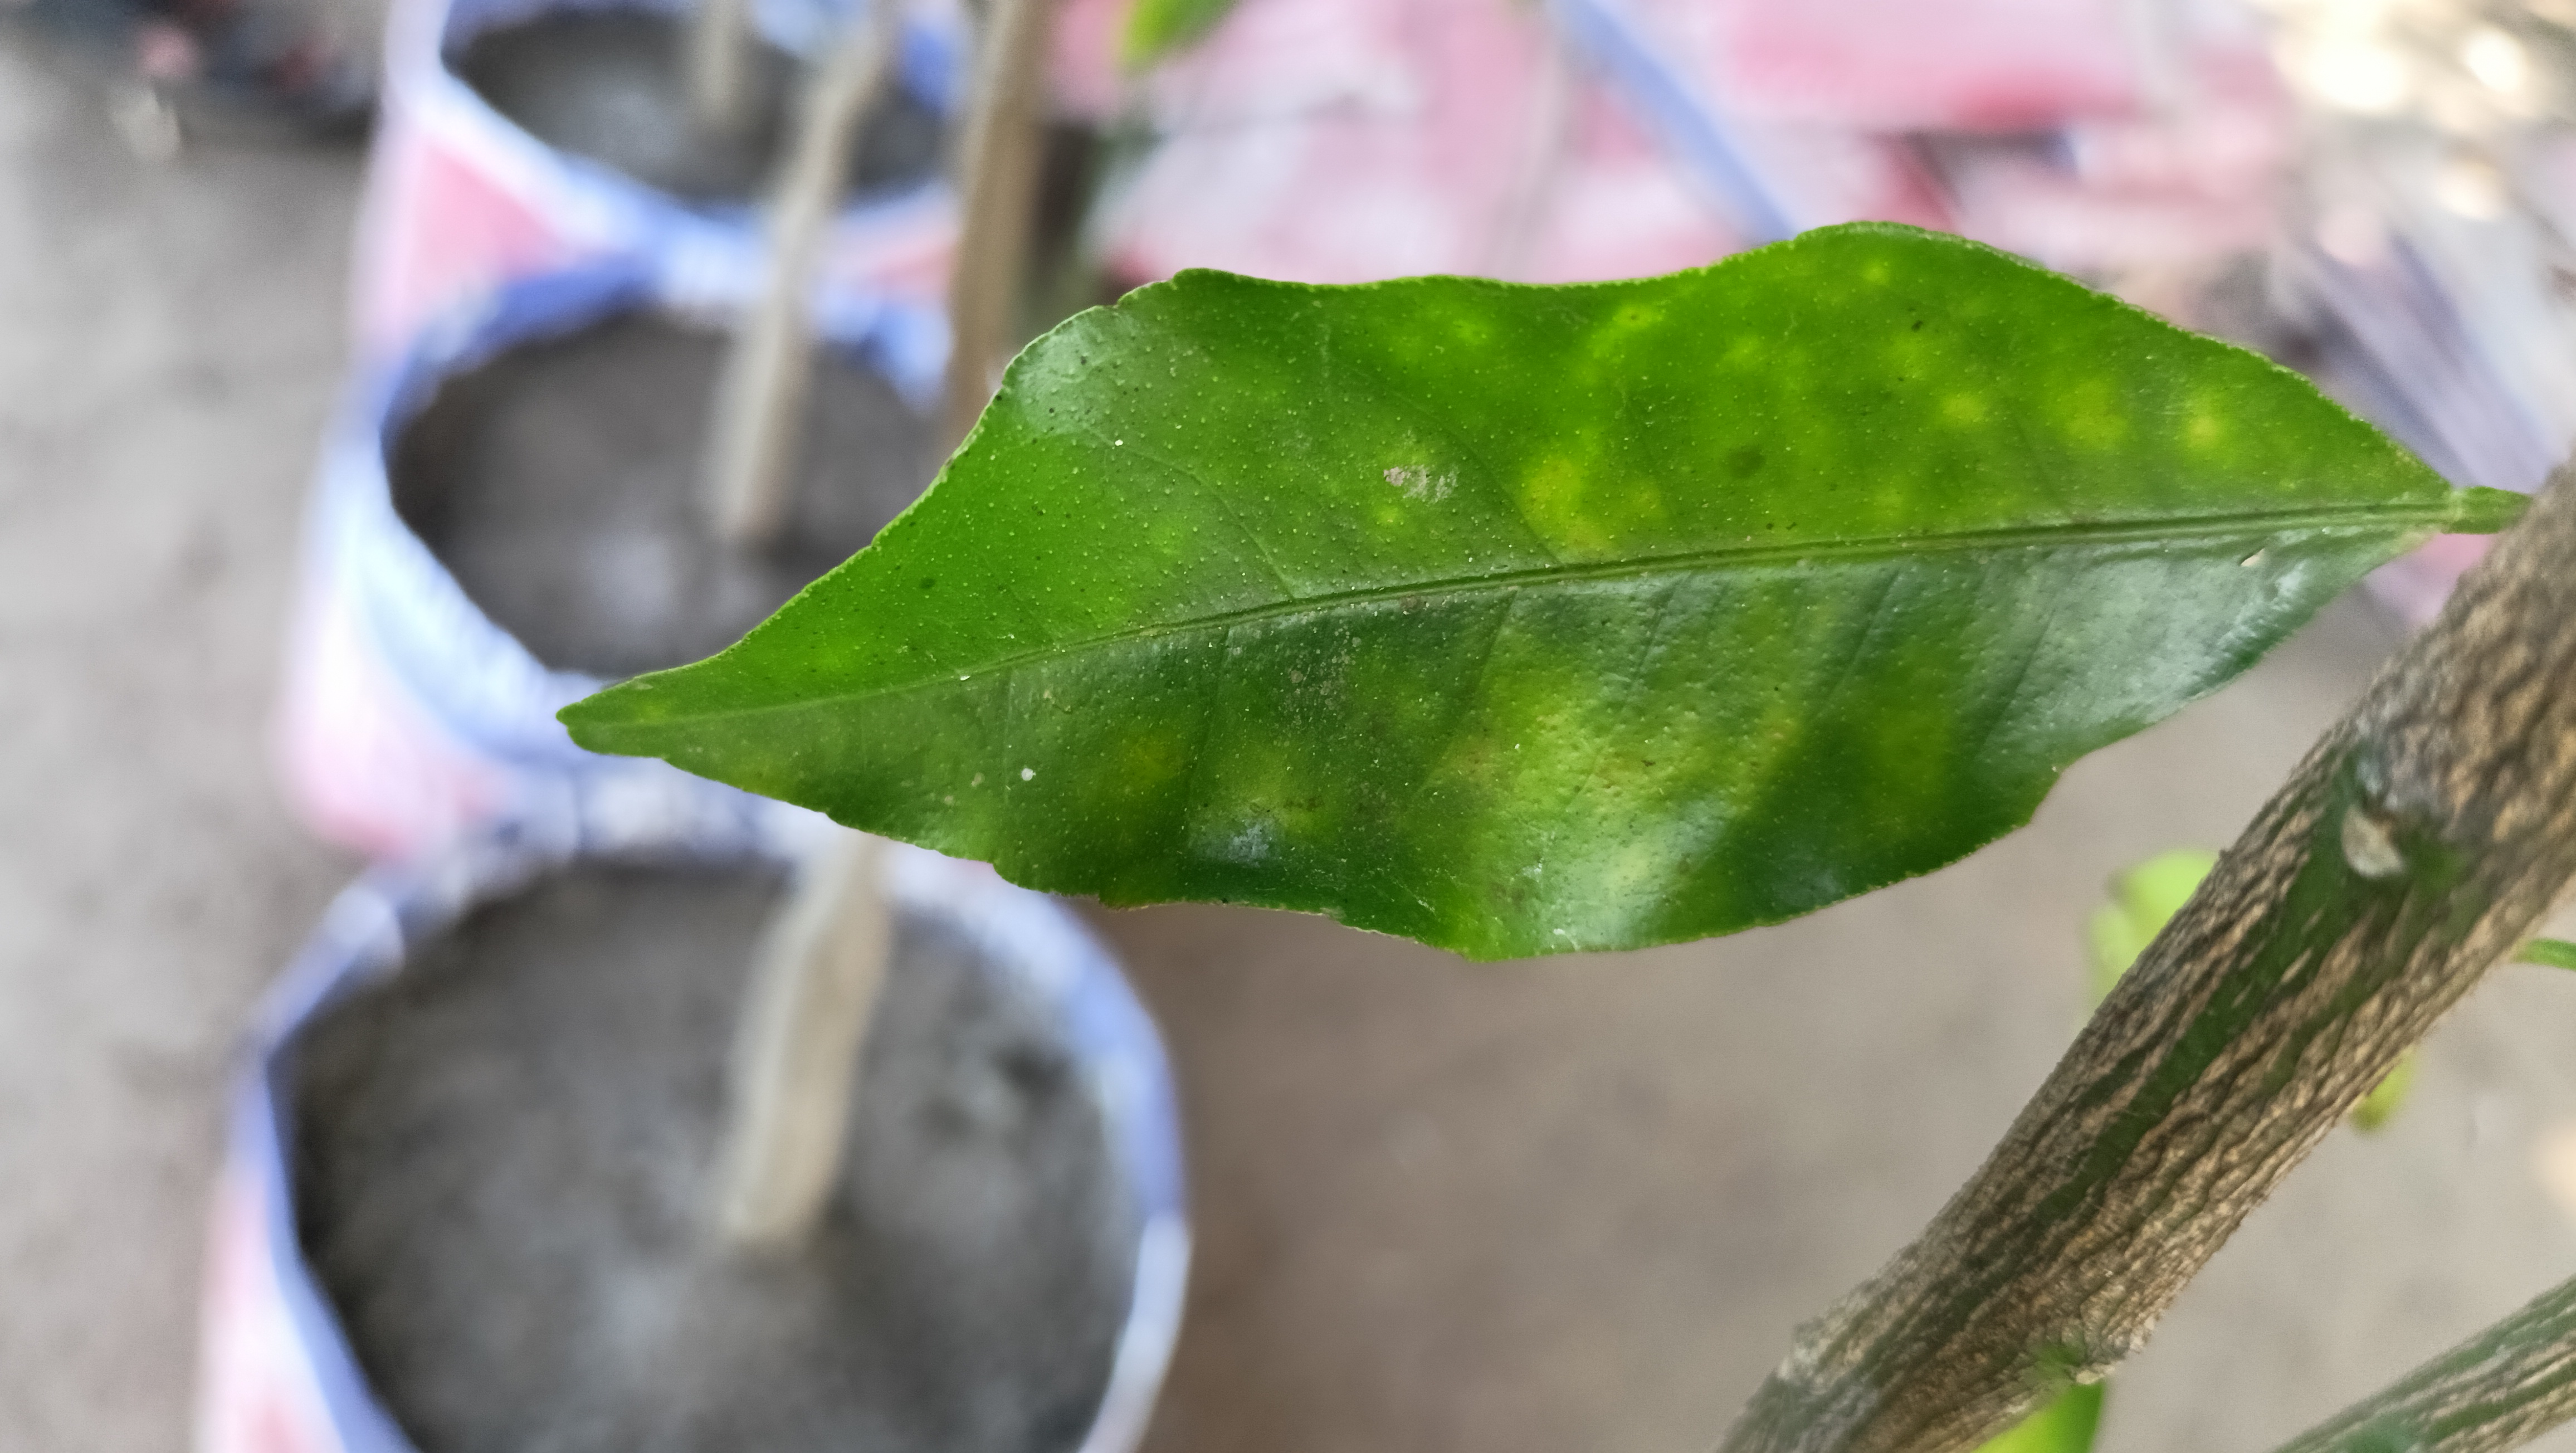
Mandarin leaf variety: Darjeling